Gingerbread

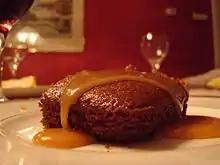
Gingerbread cake

Gingerbread is claimed to have been brought to Europe in 992 AD by the Armenian monk Gregory of Nicopolis (also called Gregory Makar and Grégoire de Nicopolis). He left Nicopolis (in modern-day western Greece) to live in Bondaroy (north-central France), near the town of Pithiviers. He stayed there for seven years until he died in 999 and taught gingerbread baking to French Christians. It may have been brought to Western Europe from the eastern Mediterranean in the 11th century.